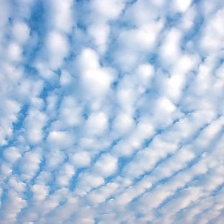
Cloud type: Altocumulus